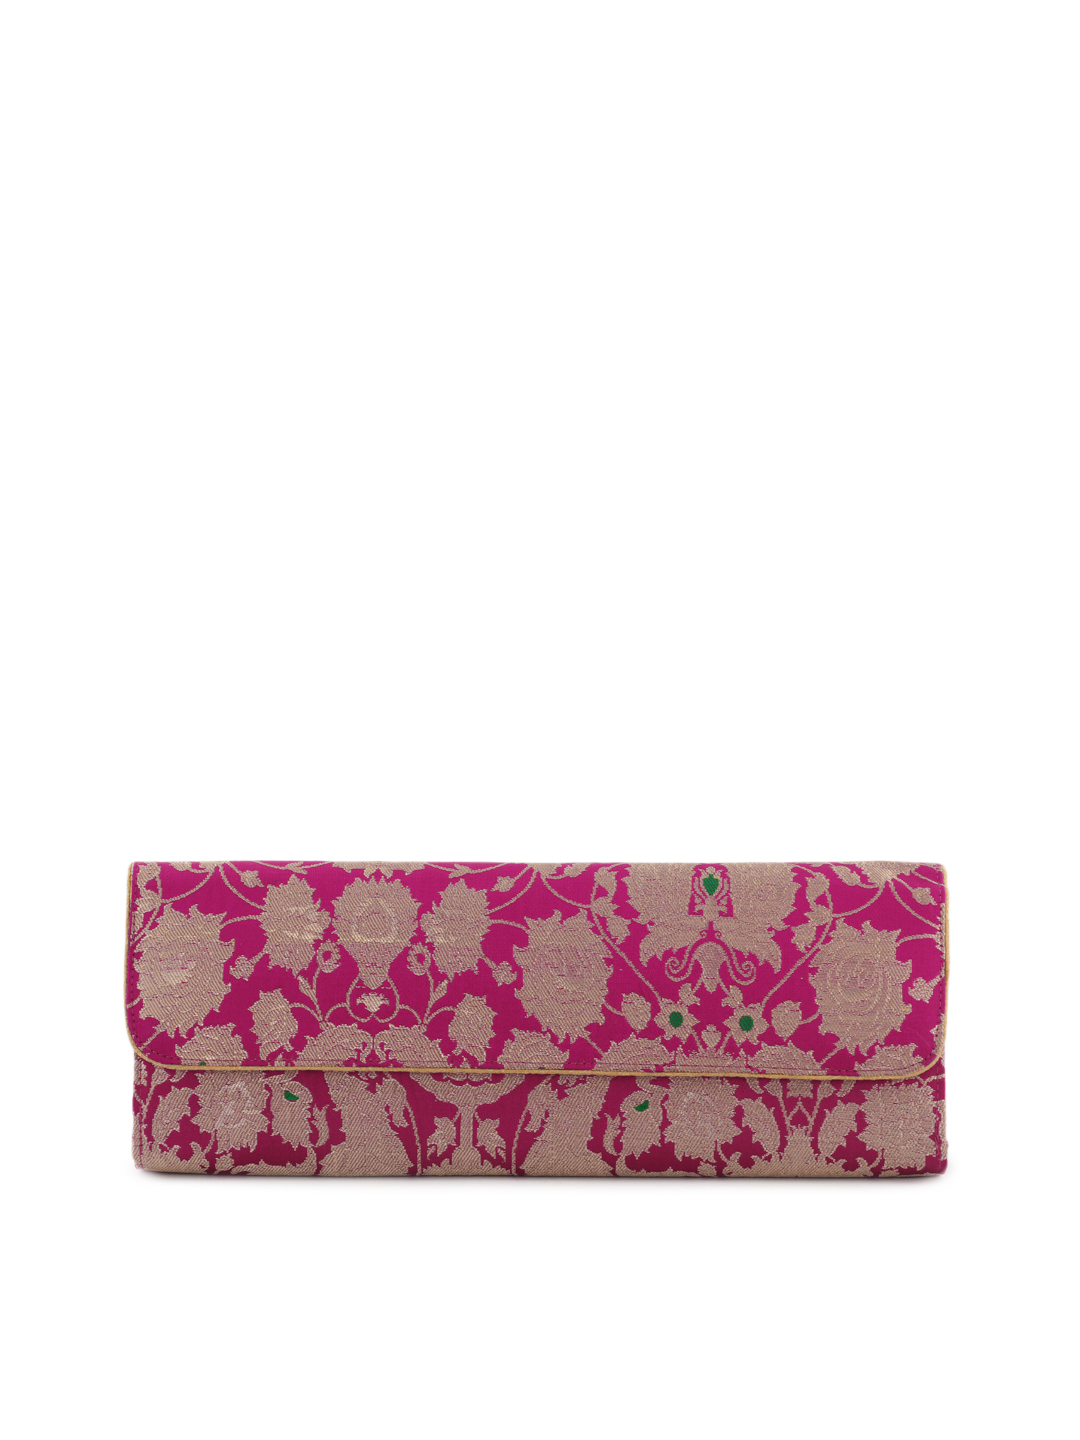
Fabindia Women Pink Silk Clutch
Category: Accessories / Bags / Clutches
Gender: Women
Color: Pink
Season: Summer 2012
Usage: Casual